Belton Court

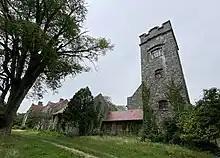
Eastern side view of the 1928-built crenellated tower in 2021

Frederick Peck's first American ancestor was Joseph Peck who immigrated to Hingham, Massachusetts in 1636. With captain Myles Standish, Governor William Bradford and others, Joseph Peck purchased a tract of land located between Narragansett Bay and the Taunton River in 1641 from Massasoit (or Ousamequin Sachem). Nathaniel Peck, Joseph's son, settled on part of this land in Barrington which he called Ousamequin Farm. This property remained in the family homestead into the twentieth century. Before Ousamequin Farm descended to Frederick Peck on his father's death, he purchased an adjacent piece of land with the intention to erect a stone residence for which he would name Belton Court for the early home of the Pecks in England.